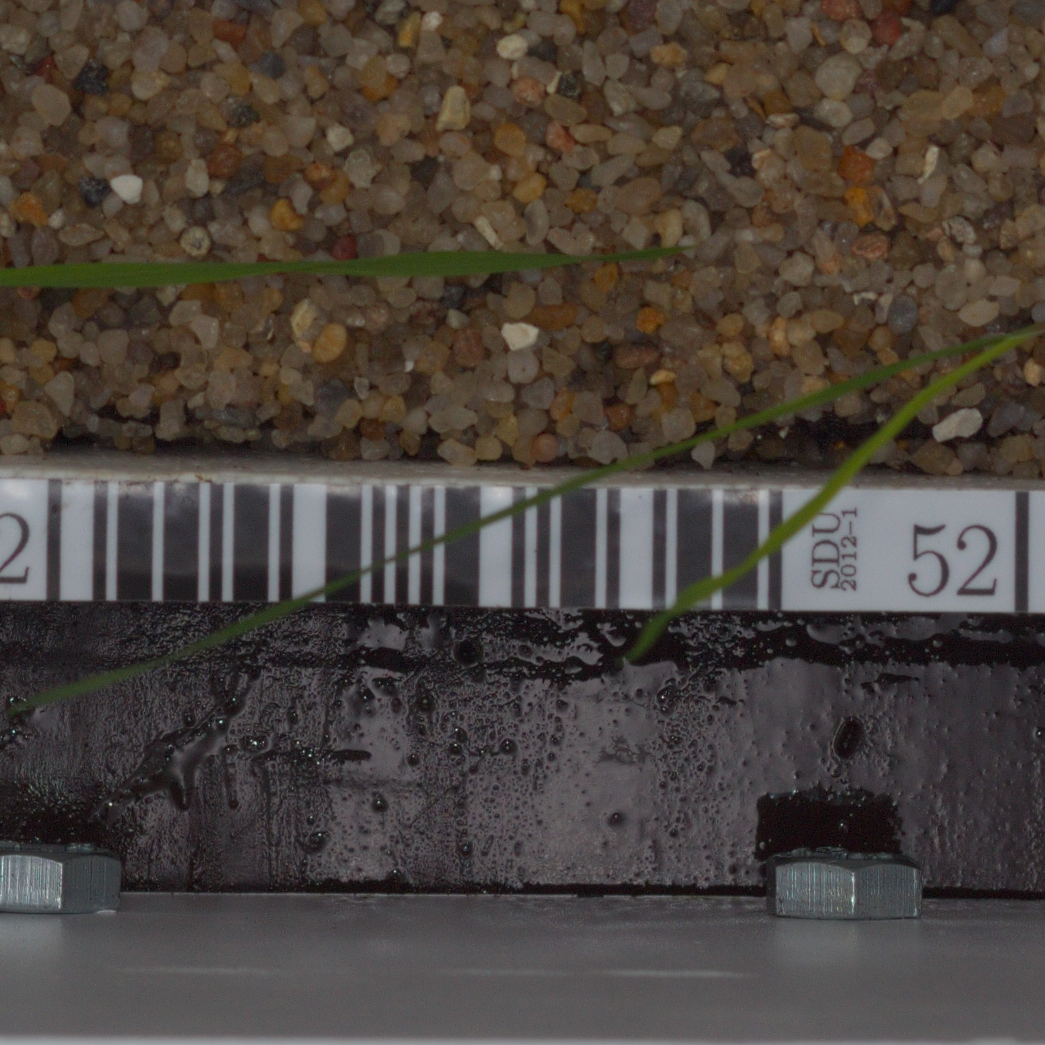
Label: black_grass